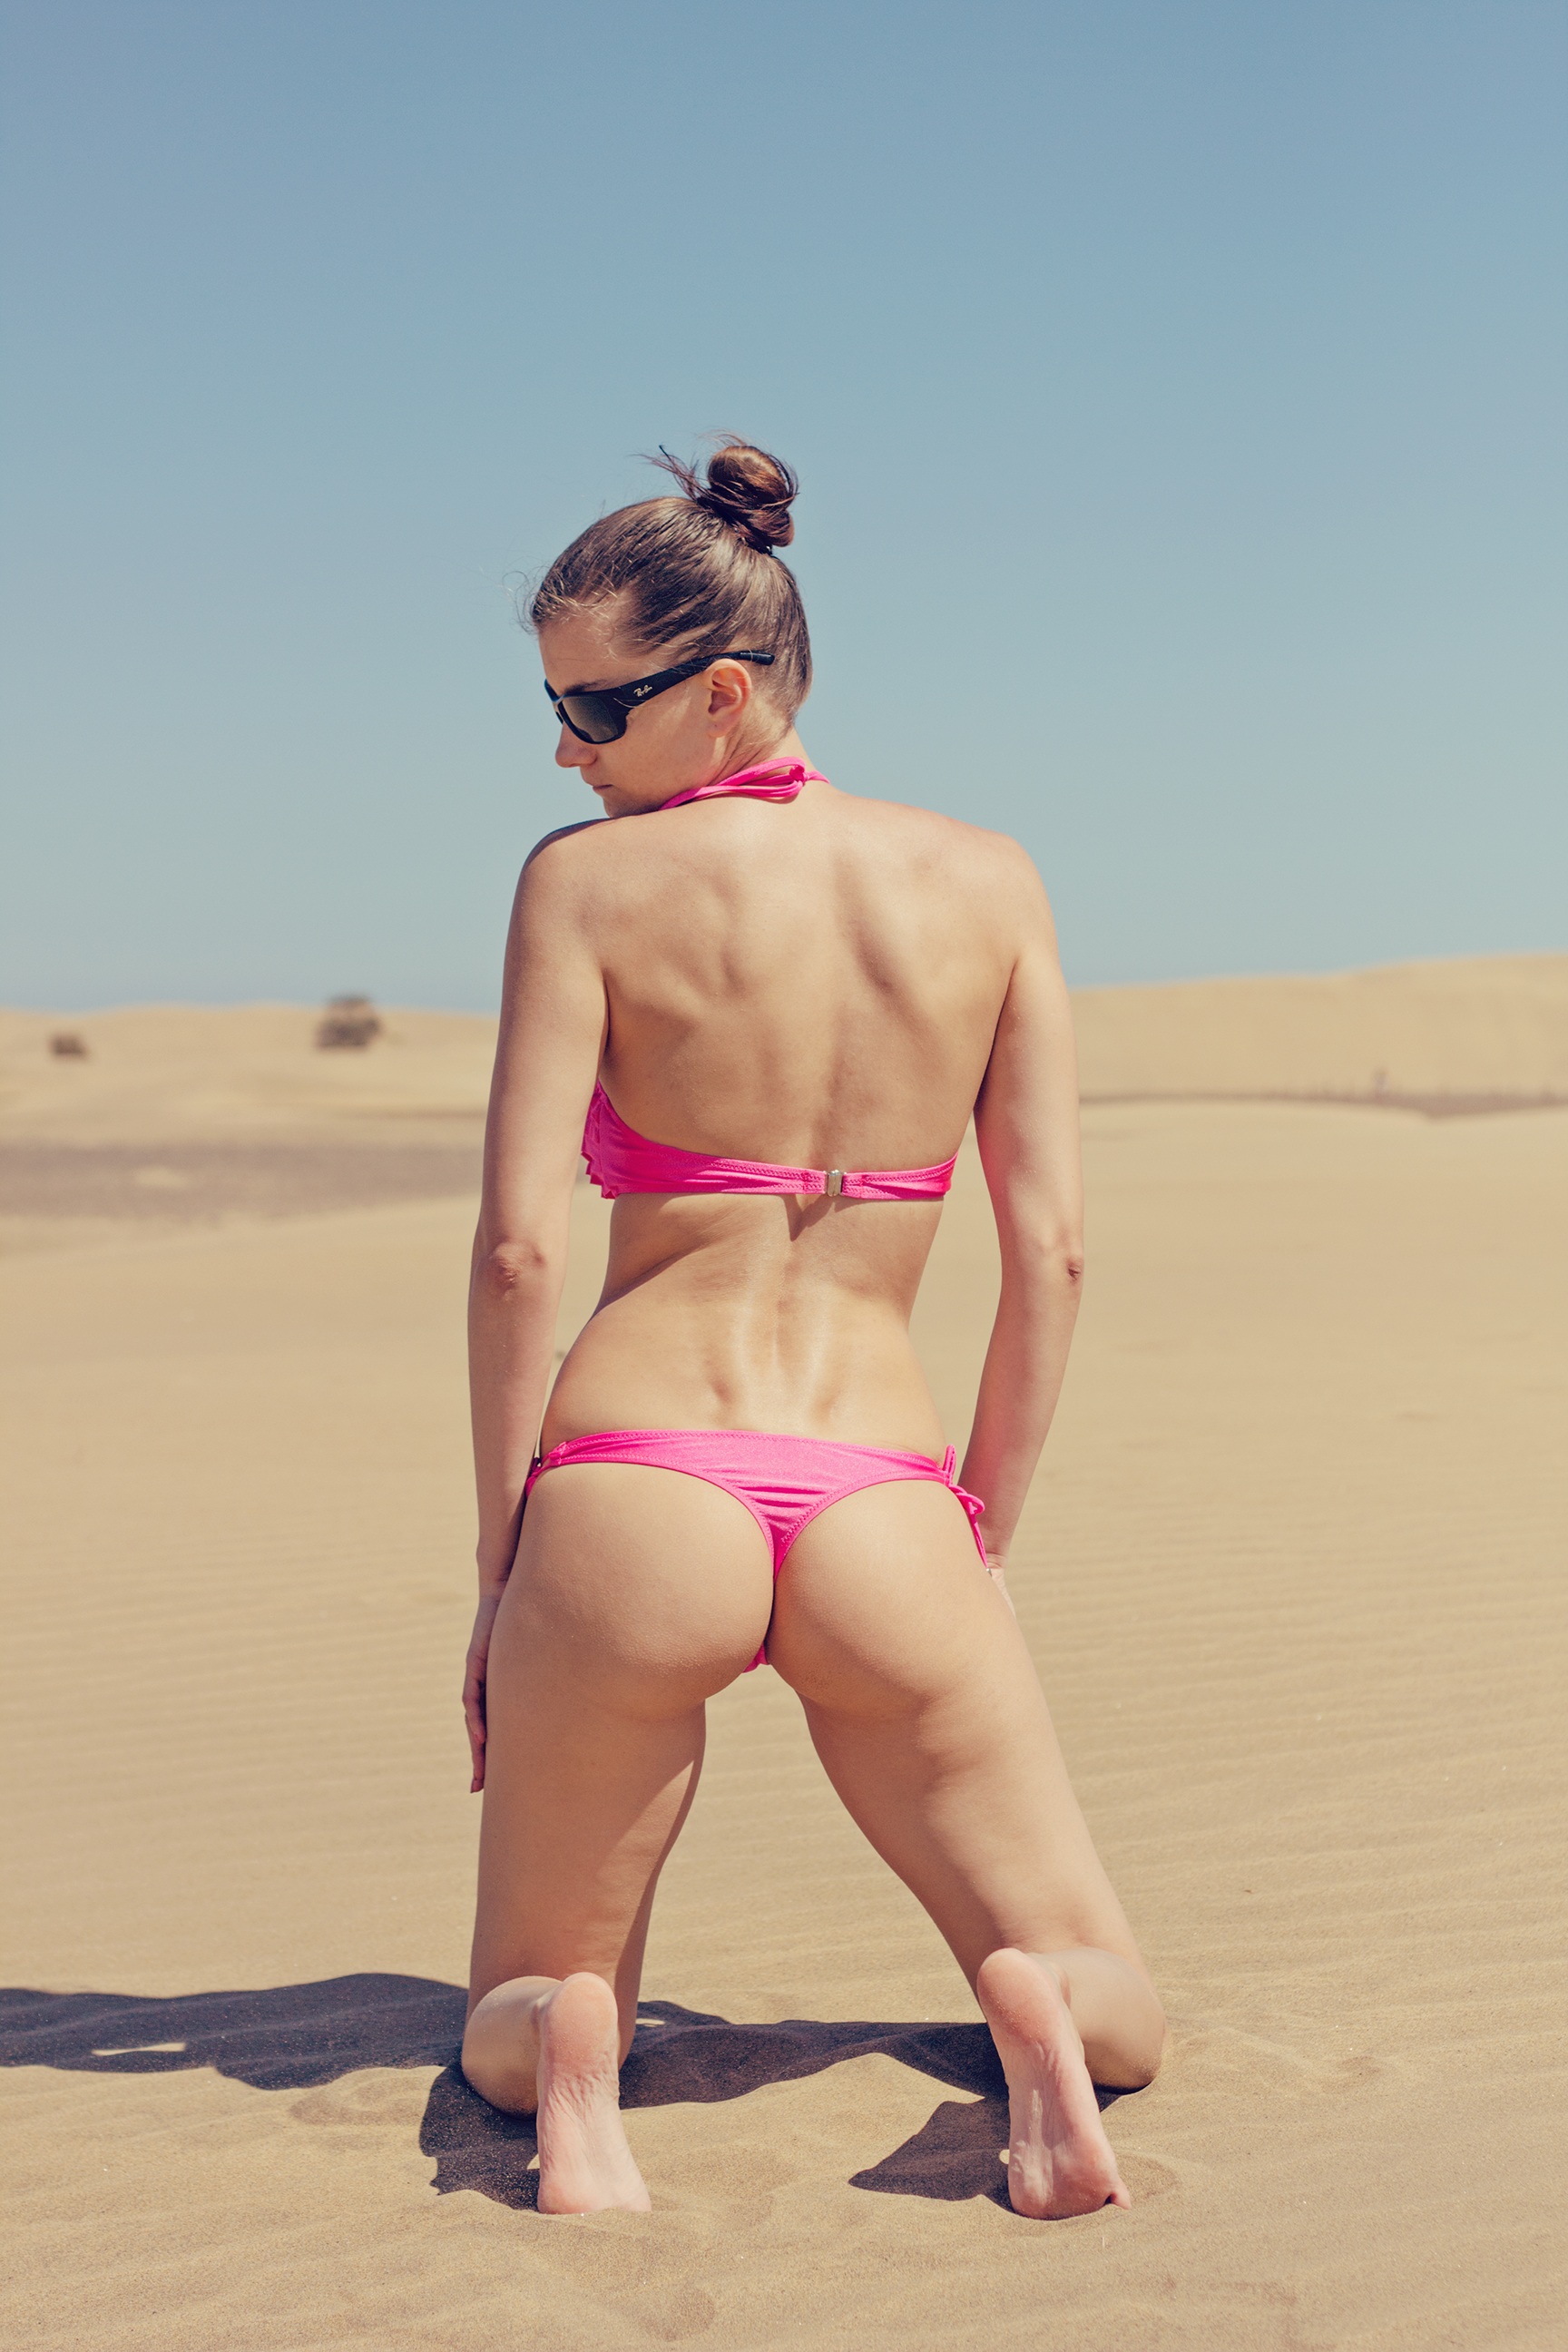
beach, sand, girl, woman, hair, summer, male, leg, model, holiday, clothing, muscle, bikini, swimwear, human body, beauty, sexy, gran canaria, young woman, maspalomas, canary islands, exposure to the sun, thong, sun tanning, undergarment